Maya Forest

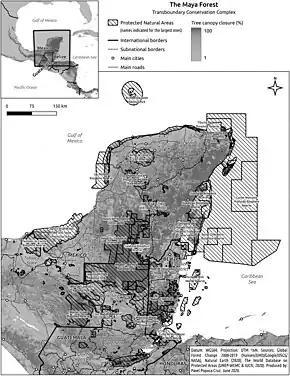
The Maya Forest

The Maya Forest is thought to have come into being after the Last Glacial Maximum circa 20,000 years ago. Prior to such event, an arid climate is thought to have predominated in the Maya Lowlands, leading to dry, open savannahs, rather than a tropical rainforest.